Solar architecture

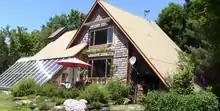
Greenhouse in Canada

A greenhouse keeps heat from the Sun. In a double glazed greenhouse, three effects occur: no convection (air blocking), ray keeping (the ground absorbs a photon, emits it with lower infrared energy, and the glass reflects this infrared to the ground), and little conduction (double glazing). It seems that the convection effect is the most important, as greenhouses in poor countries are made of plastic.